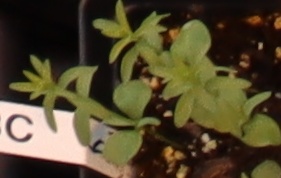
Label: Flax